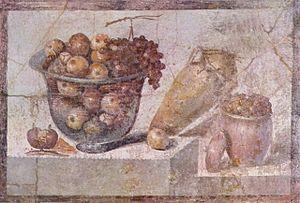
L'alimentation dans la Rome antique évolue au fil des siècles. Fortement liée, au début, à la consommation de bouillies de céréales, elle évolue en fonction des conquêtes territoriales. Elle se distingue des habitudes grecques.
Pompéi est une ville et cité antique située en Campanie. Elle est célèbre pour avoir été ensevelie lors d'une éruption du Vésuve, volcan voisin de quelques kilomètres, au cours de l'automne 79 ap. J.-C.
La peinture néo-classique est un courant pictural issu du néo-classicisme qui apparaît à la seconde moitié du XVIIIᵉ siècle et se poursuit jusqu'aux débuts du XIXᵉ siècle, succédant au rococo, et précédant la peinture romantique.
Un bodegón est en espagnol contemporain, une nature morte. Dans la peinture espagnole, entre la fin du XVIᵉ et le XVIIIᵉ siècle, le bodegon est considéré un genre séparé de la nature morte. Il s'en distingue par son recours exclusif aux éléments ayant trait à l'alimentation et aux scènes de cuisine, à l'utilisation systématique de clairs-obscurs, au naturalisme et par l'introduction de personnages, quand à cette époque la nature morte se focalise sur les autres objets inanimés. À partir du XIXᵉ siècle, il y a convergence entre ces deux genres. Le terme bodegon traduit exactement nature morte.
L’art romain est l'art produit dans les territoires de la Rome antique, depuis la fondation de Rome jusqu'à la chute de l'Empire d'occident. Il prend un véritable essor au contact de l'art grec que les historiens de l'art, au XIXᵉ siècle, lui reprocheront d'imiter, et trouve de nouvelles influences dans les régions soumises par l'Empire.
La cuisine napolitaine possède des racines qui remontent à l'Antiquité grecque et romaine. Elle a été enrichie, au cours des siècles, par l'apport des différentes cultures qui ont, tour à tour, dominé la ville et son arrière-pays. La créativité des Napolitains eux-mêmes a été cruciale dans le développement d'une variété de plats et de recettes qui composent aujourd'hui le patrimoine culinaire parthénopéen.
Le déjeuner, ou petit déjeuner, est à l'origine le premier repas de la journée, celui qui se prend au lever ou qui rompt le jeûne. Le déjeuner est également, dans certaines régions francophones, le repas pris au milieu de la journée mais cet article ne traite que du déjeuner du matin.